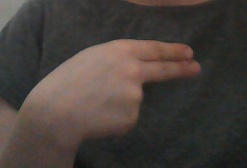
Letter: ain